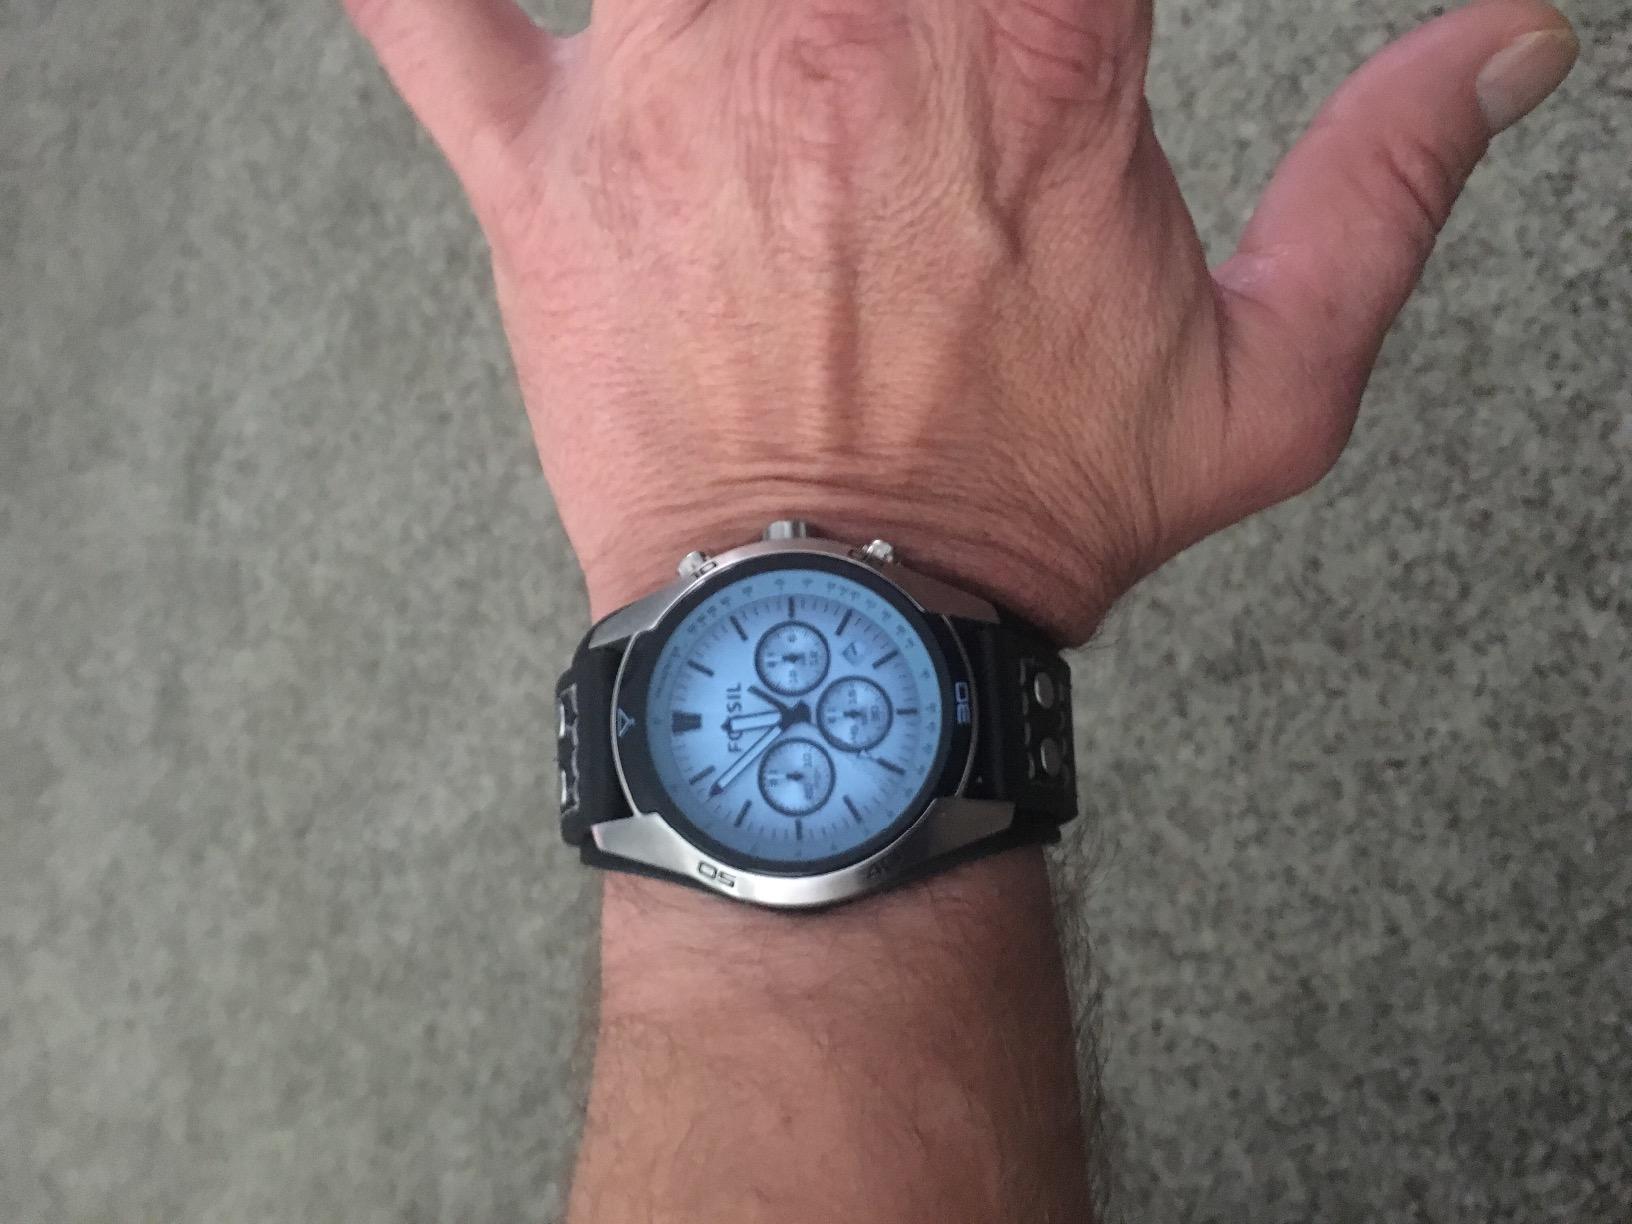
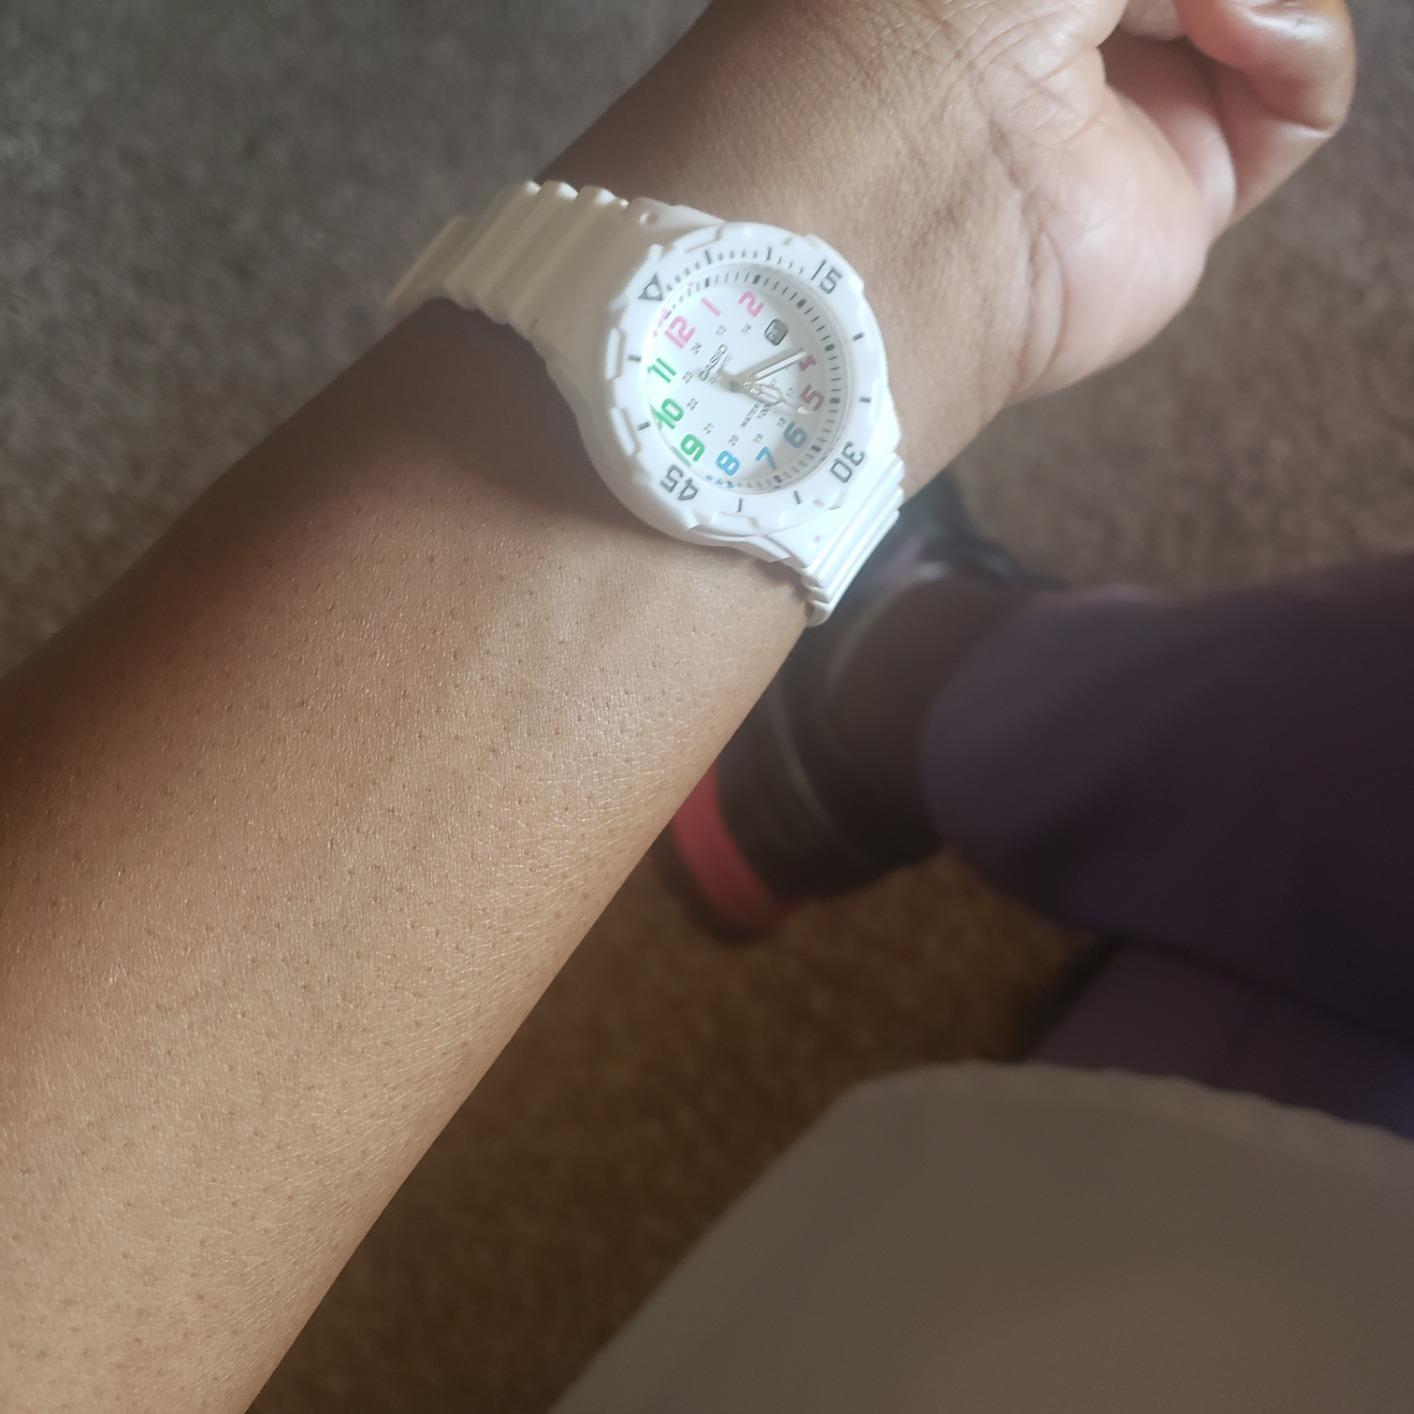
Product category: accessories_watch
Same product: no